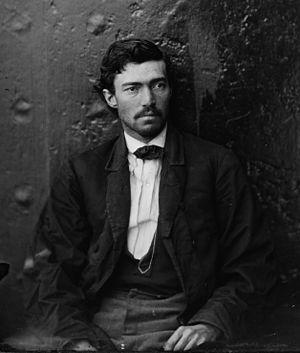
Alexander Gardner est un photographe de guerre américain d'origine écossaise, principalement connu pour ses portraits du président Abraham Lincoln et ses photographies de la Guerre de Sécession.
Samuel Bland Arnold est un soldat confédéré réformé pour raisons de santé qui prit part à la conspiration, conduite par John Wilkes Booth, qui conduisit à l'assassinat du président Abraham Lincoln, le 14 avril 1865. Il fut condamné à la prison à vie, le 30 juin 1865, puis gracié par le président Andrew Johnson en 1869.